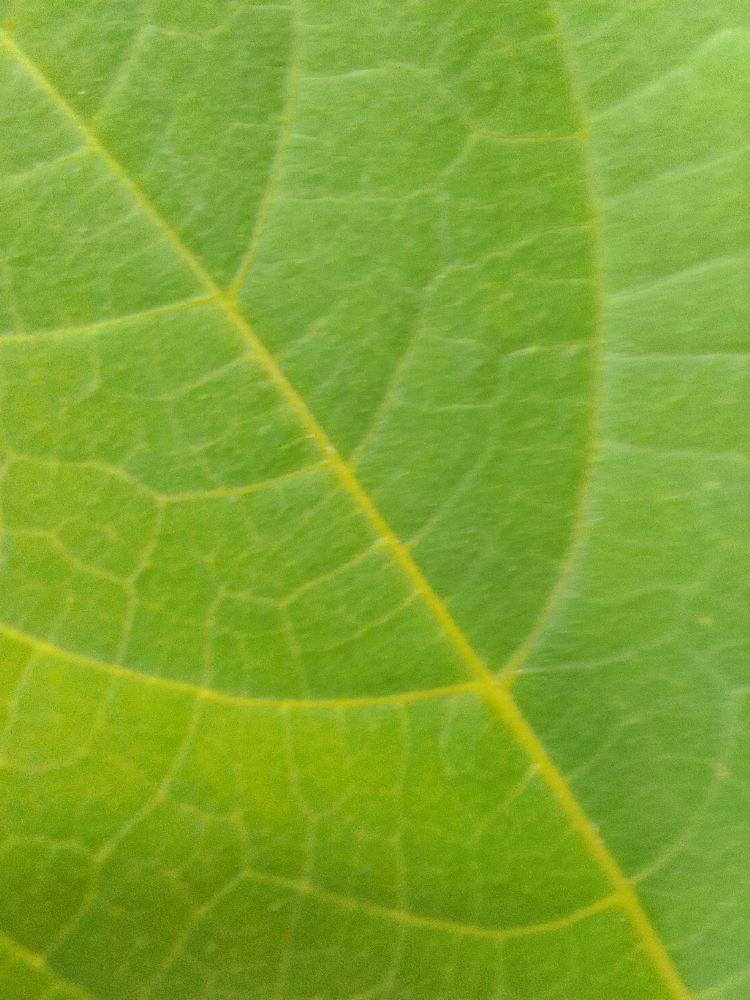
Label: healthy